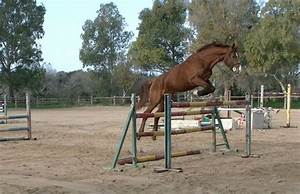
Label: horse